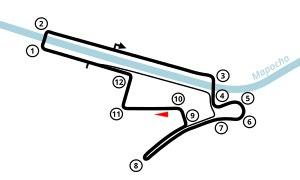
Le ePrix de Santiago est une épreuve comptant pour le championnat de Formule E FIA. Elle a eu lieu pour la première fois le 3 février 2018 sur le Circuit urbain de Santiago.